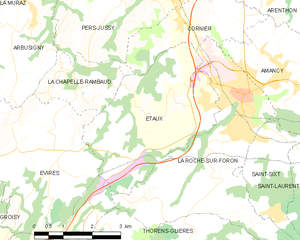
Carte des communes françaises Etaux